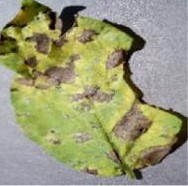
Plant: Potato
Disease: potato early blight